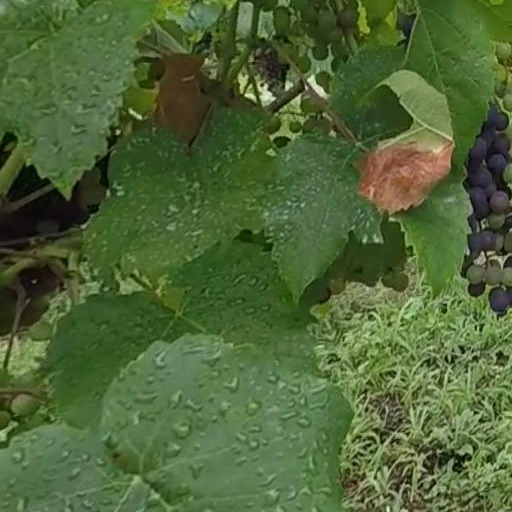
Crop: grape